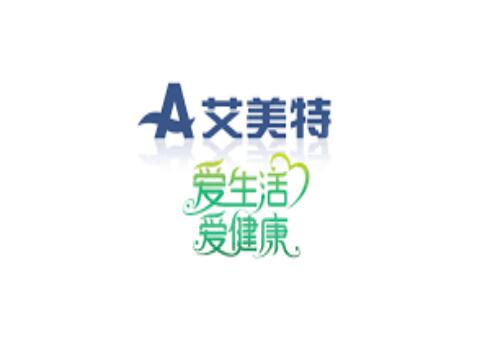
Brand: airmate
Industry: Electronic